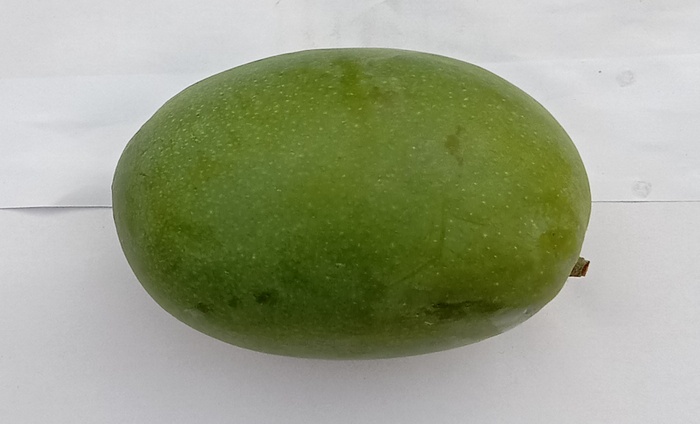
Mango variety: Dosehri